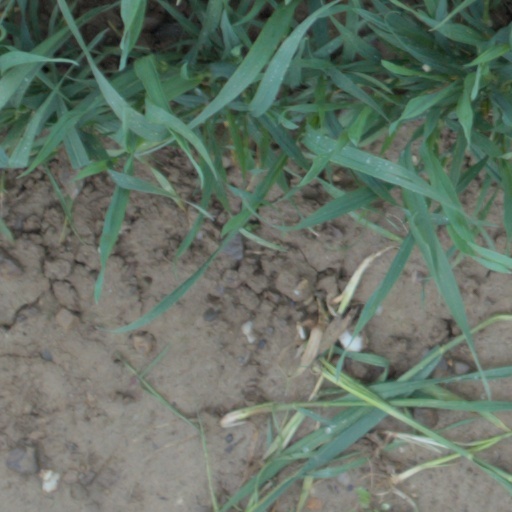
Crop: wheat